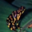
Label: frog